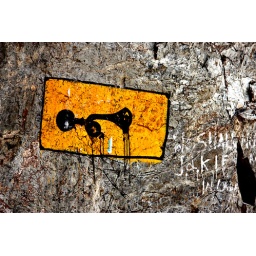
Near the bridge over the Indus river leading to Alchi whilst on the way to Saspol caves in Ladakh.